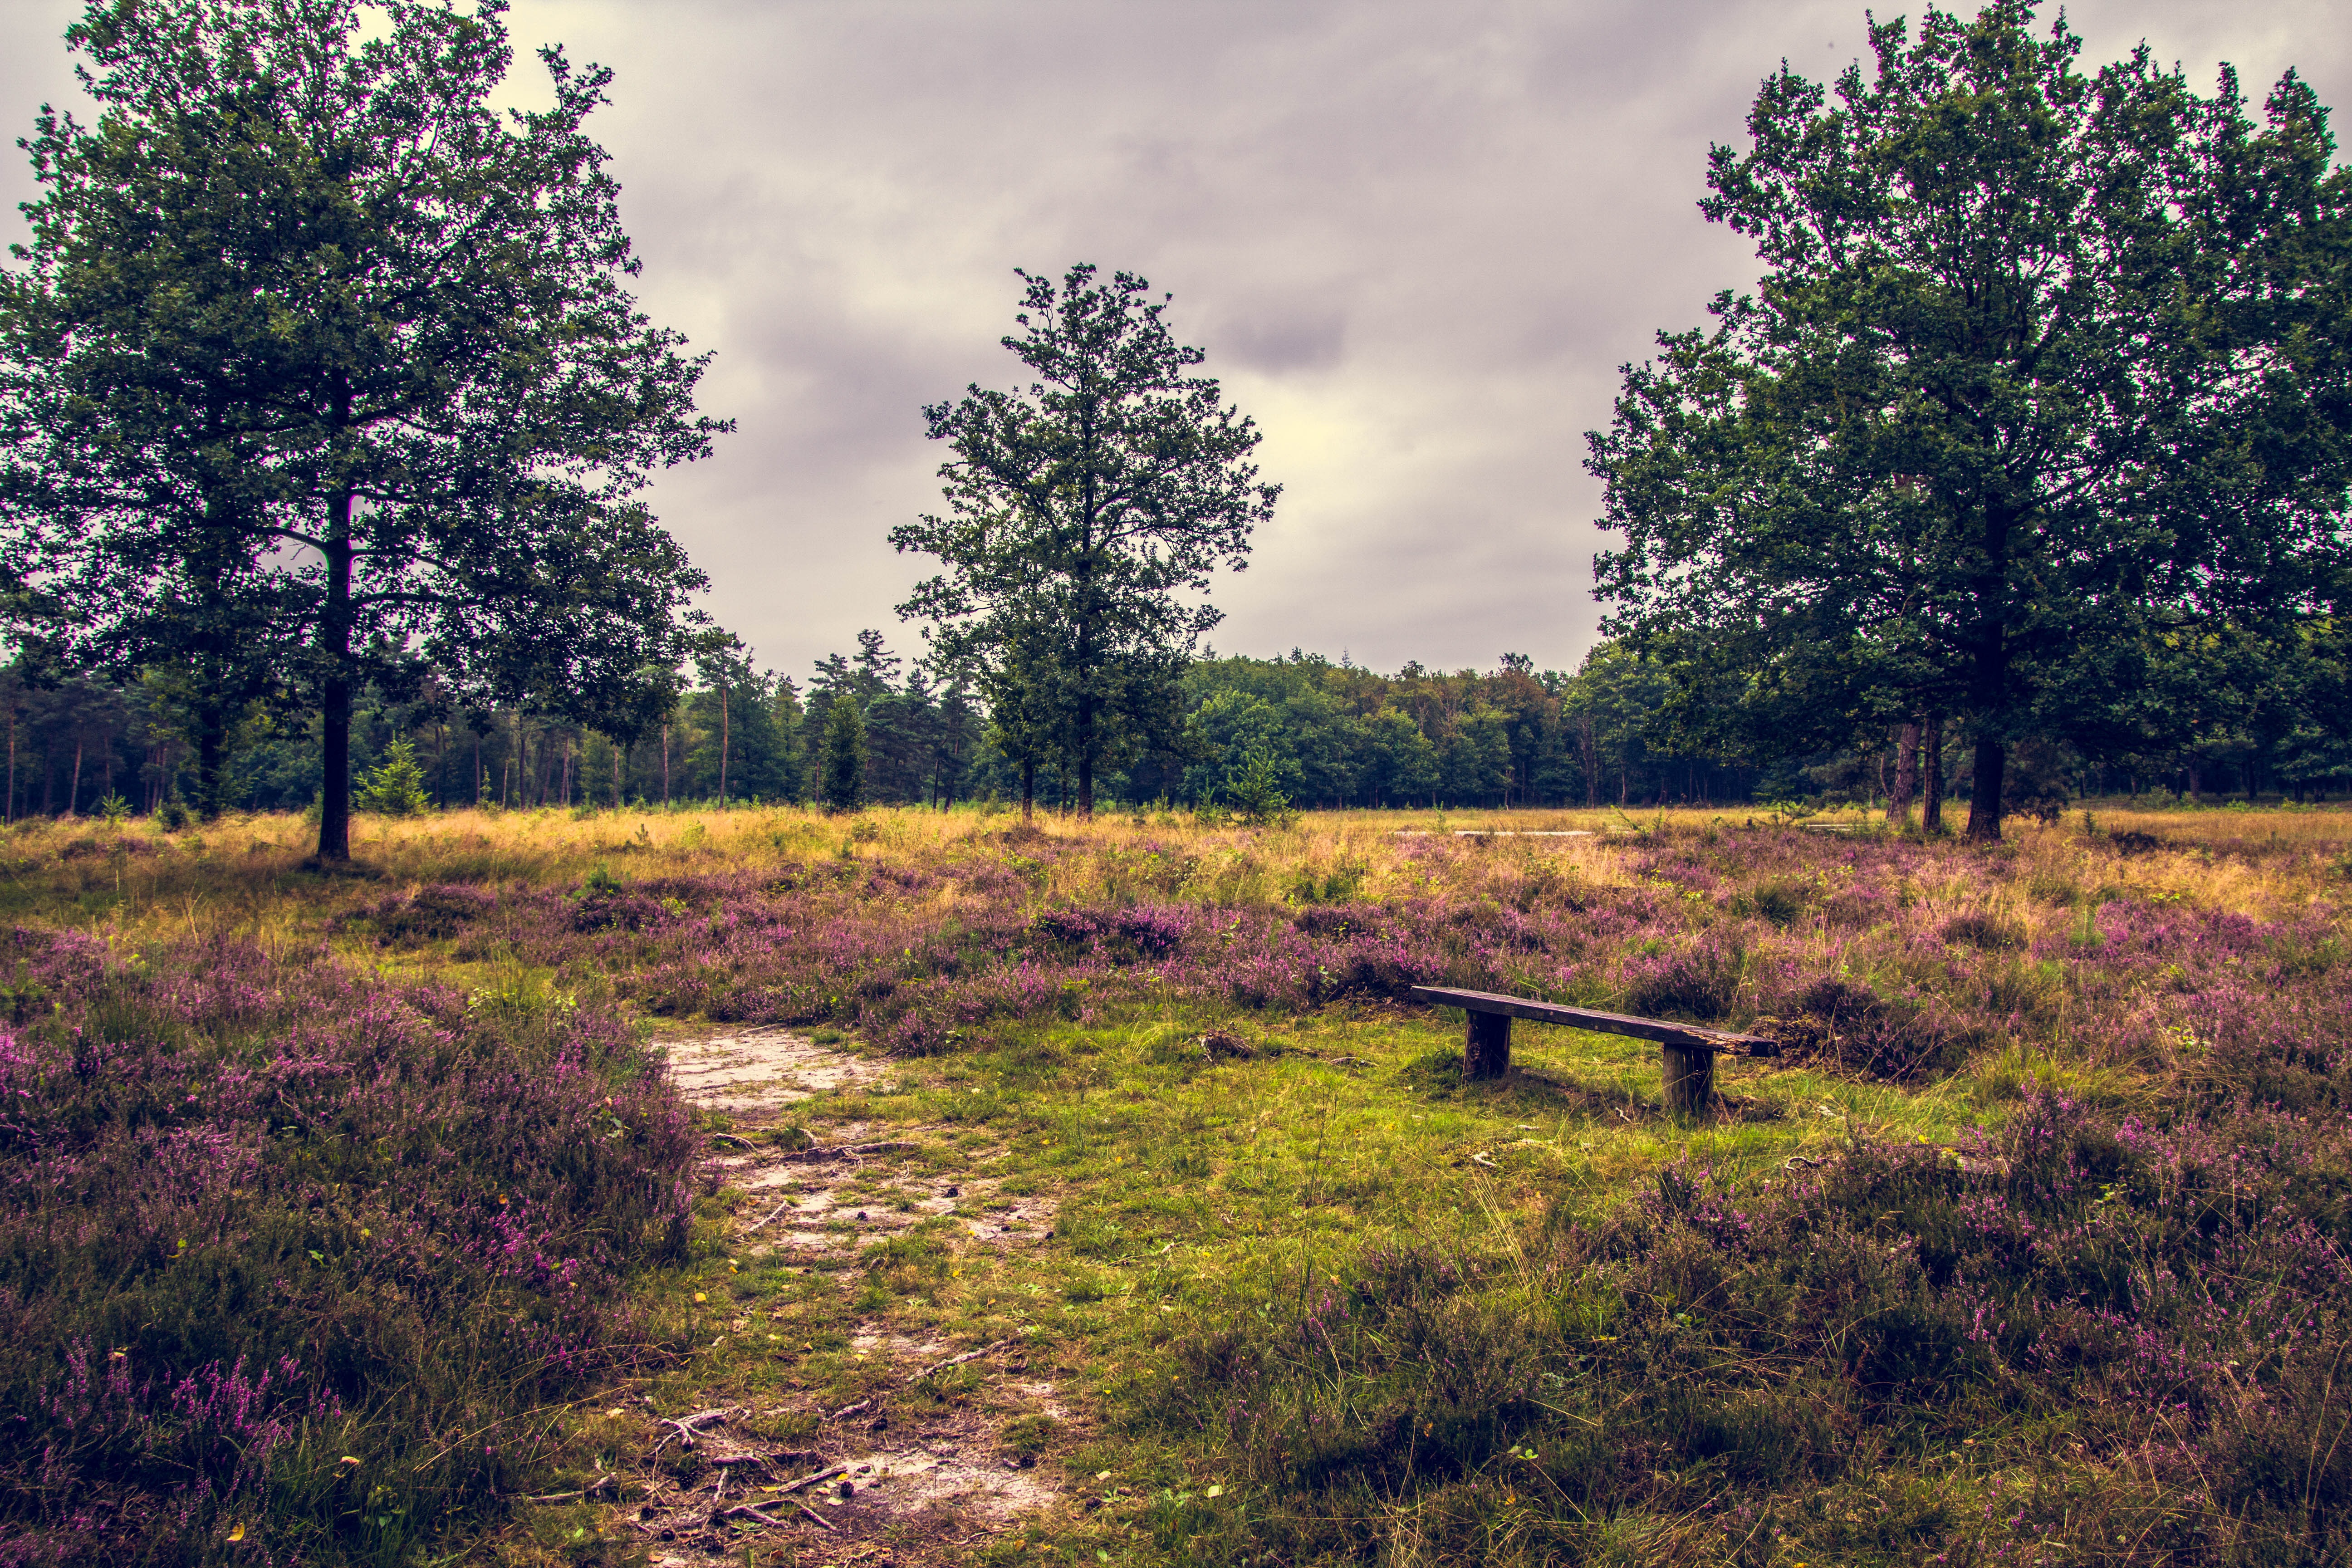
landscape, tree, nature, forest, grass, outdoor, wilderness, plant, bench, farm, meadow, prairie, morning, leaf, hill, flower, purple, green, pasture, autumn, park, colorful, garden, flora, season, seasonal, wetland, scene, woodland, habitat, ecosystem, rural area, natural environment, woody plant